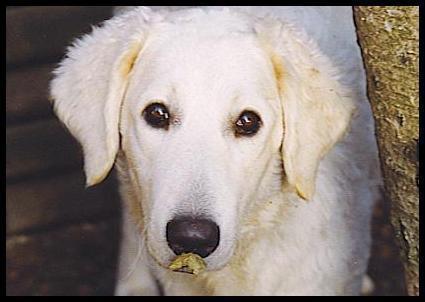
kuvasz